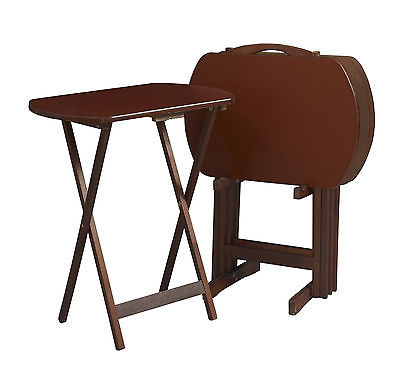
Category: table